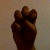
The image shows a hand gesture representing the letter 'E' in Indian Sign Language.